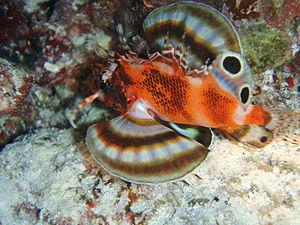
Dendrochirus est un genre de poissons marins de la famille des scorpaénidés.
Dendrochirus biocellatus, communément nommé Ptérois ocellé, est une espèce de poissons marins de la famille des Scorpaenidae.